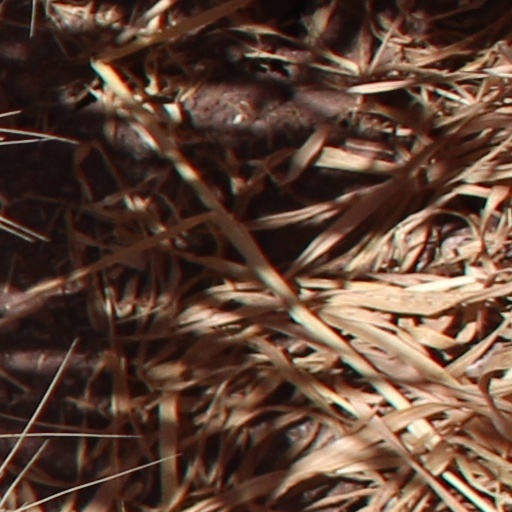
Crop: wheat